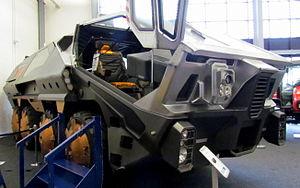
Prometheus est un film de science-fiction américano-britannique produit et réalisé par Ridley Scott, sorti en 2012. Il met en scène, dans les rôles principaux, Noomi Rapace, Michael Fassbender et Charlize Theron.